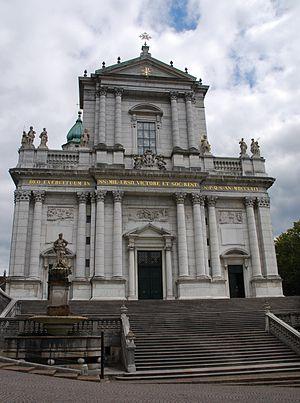
Le diocèse de Bâle est une circonscription ecclésiastique de l'Église catholique. Il porte ce nom pour des raisons historiques, car la ville de Bâle est protestante depuis la Réforme. Jusqu'à la Réforme, l'évêque de Bâle résidait effectivement à Bâle. En 1528, Porrentruy devient le lieu de résidence de l'évêque et le restera jusqu'en 1828, date à laquelle la cathédrale baroque Saint-Ours de Soleure devient le siège du diocèse. De 999 à 1802, l'évêque de Bâle était également prince du Saint-Empire romain germanique et, à ce titre, propriétaire terrien dans l'actuel Canton du Jura, dans le Jura bernois, dans le Birseck, dans le Laufonnais, et à Schliengen, sur la rive droite du Rhin.